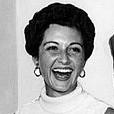
Age: 27